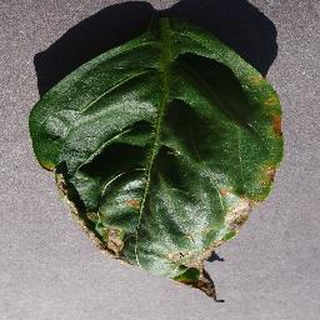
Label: bell_pepper_bacterial_spot